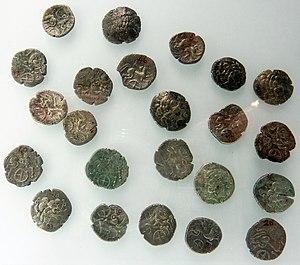
Trésor d'Amanlis (pièces faisant partie d'un dépôt monétaire d'environ 10 000 pièces trouvé en 1835 à Amanlis
Les Riedones ou Redones sont un peuple celte du nord-ouest de la Gaule. Leur territoire se situe dans l'actuel département d'Ille-et-Vilaine qu'ils partageaient avec les Coriosolites à l'Ouest. Ils ont donné leur nom à l'actuelle ville de Rennes, située à l'emplacement de leur capitale Condate Riedonum à l'époque gallo-romaine.
Amanlis est une commune française située dans le département d'Ille-et-Vilaine, en région Bretagne.
Le terme Vénètes est utilisé par les auteurs grecs et latins de l'Antiquité pour désigner différents peuples.